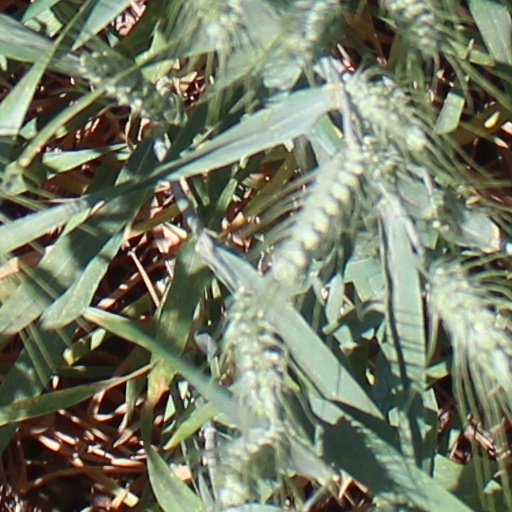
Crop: wheat